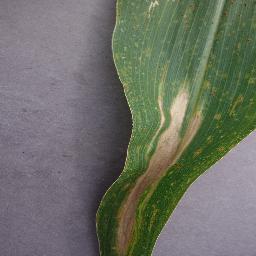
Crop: corn
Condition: (maize)_northern_blight